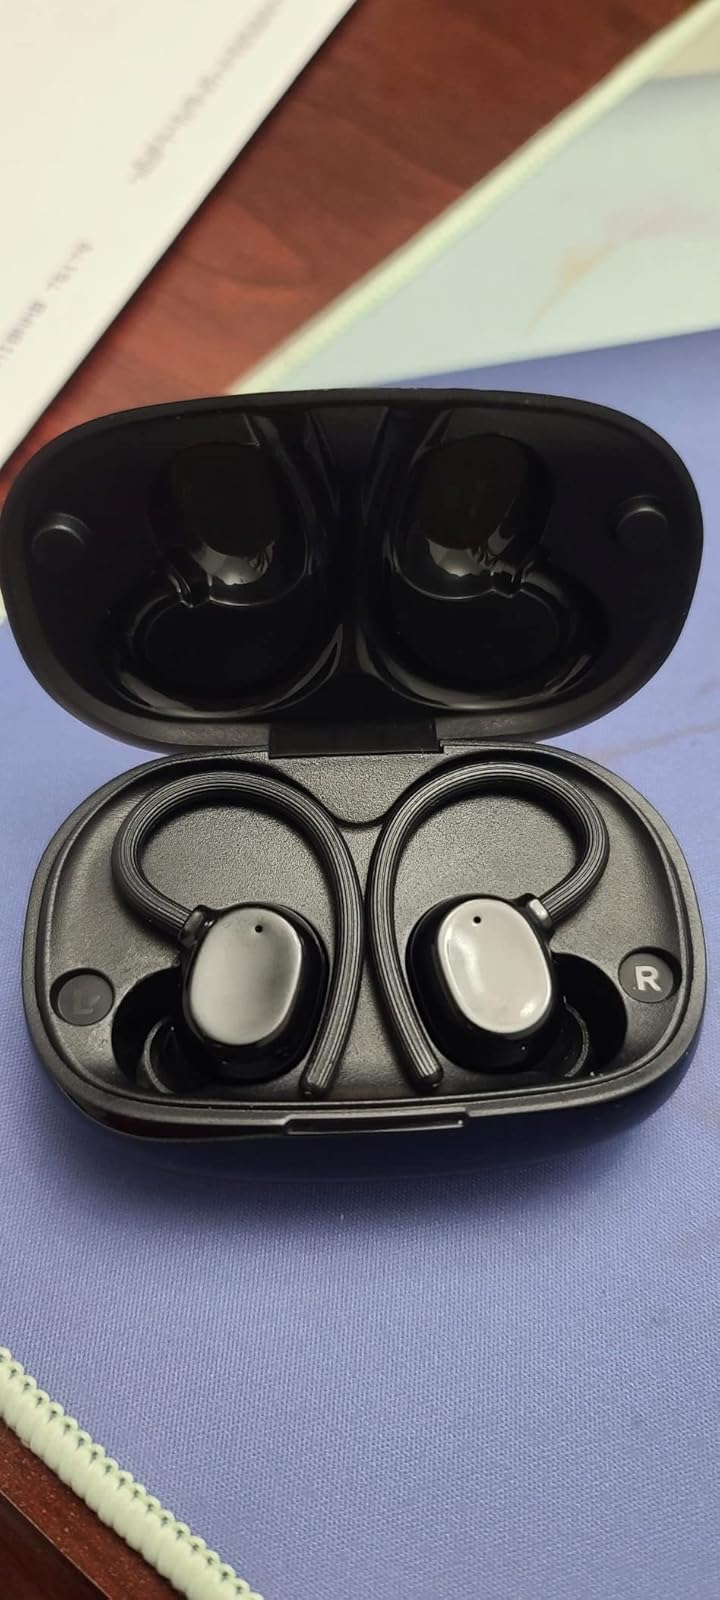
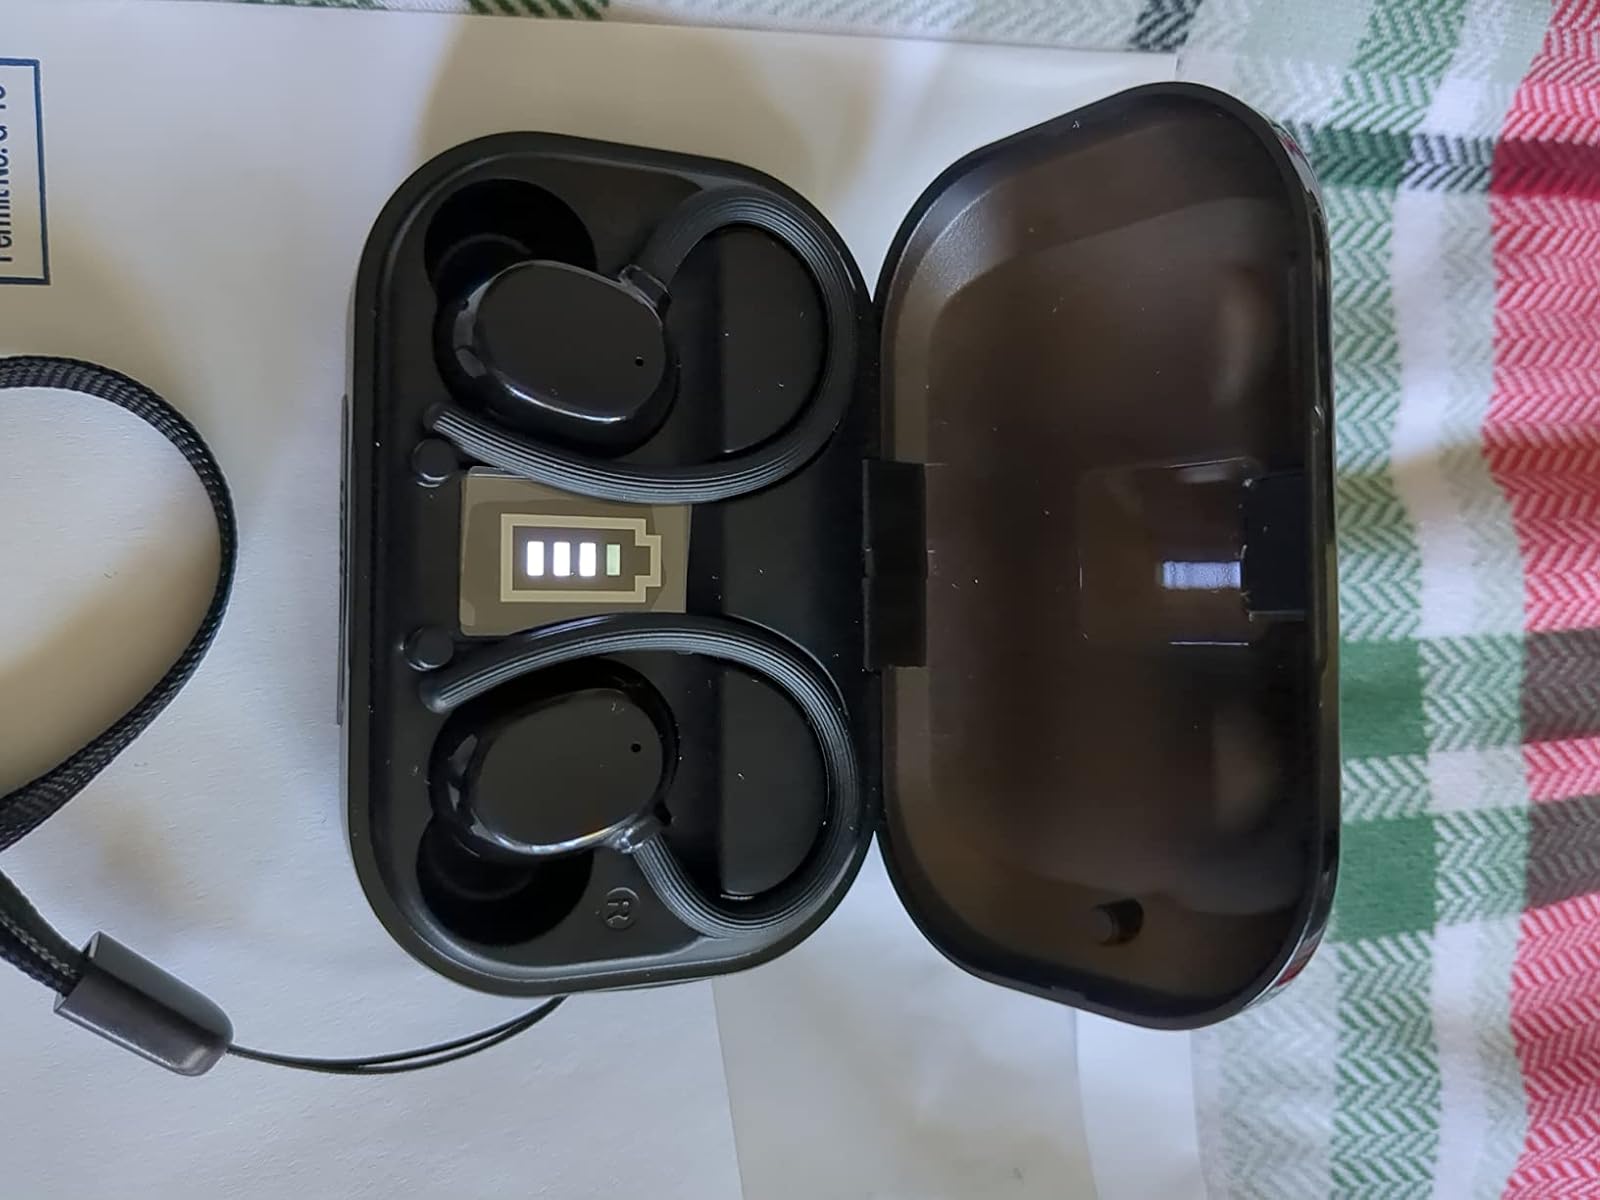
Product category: earbuds
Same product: no